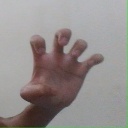
अक्षर: झ